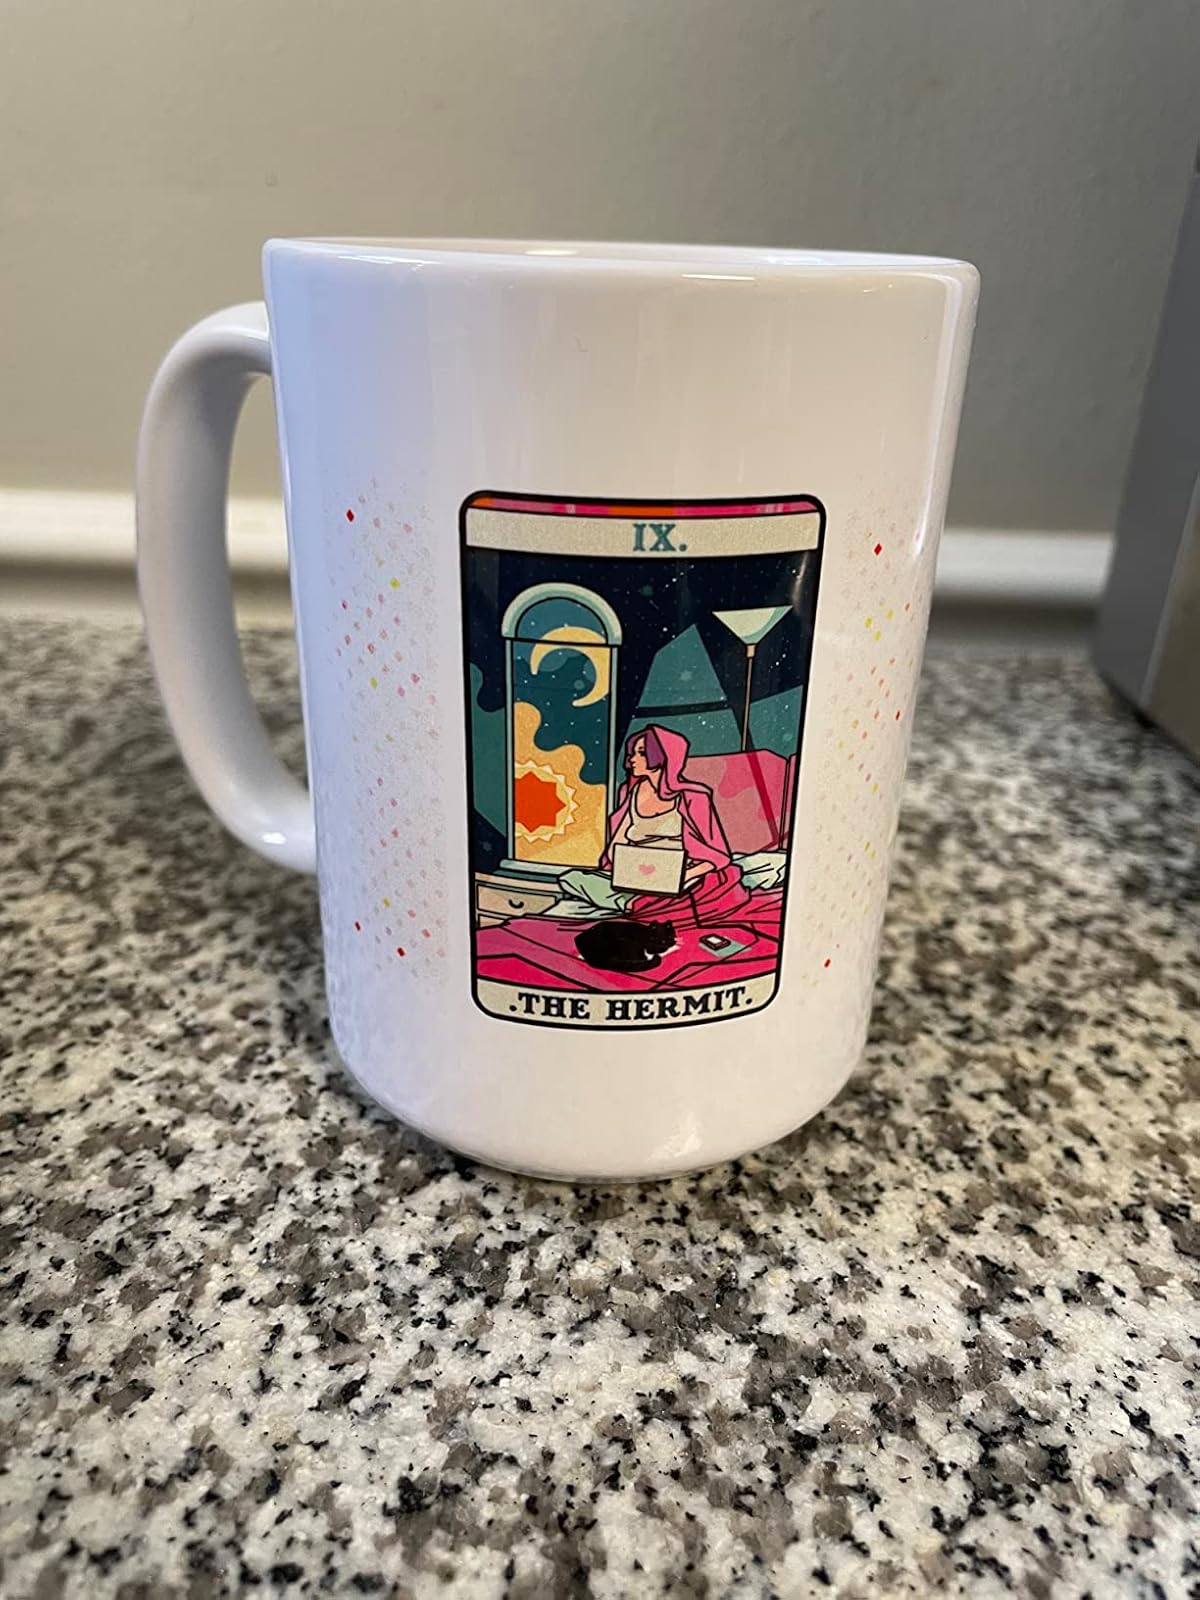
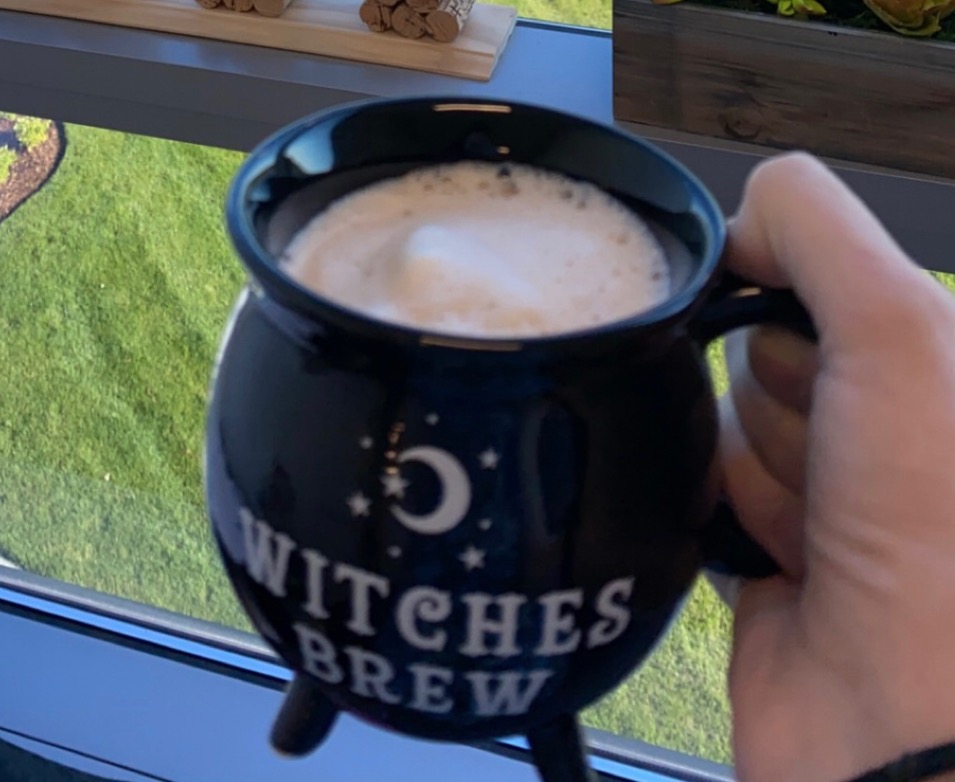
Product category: items_mug
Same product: no